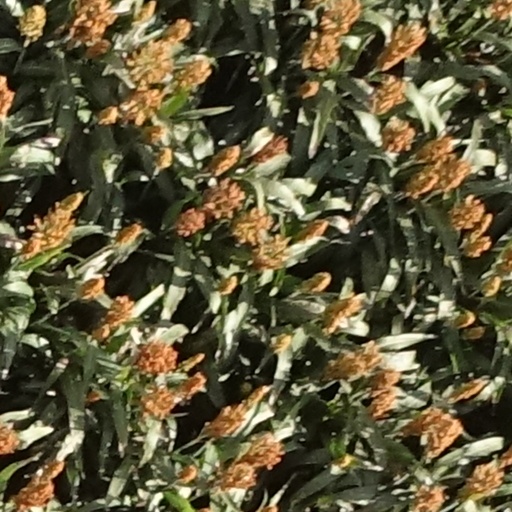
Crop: sorghum